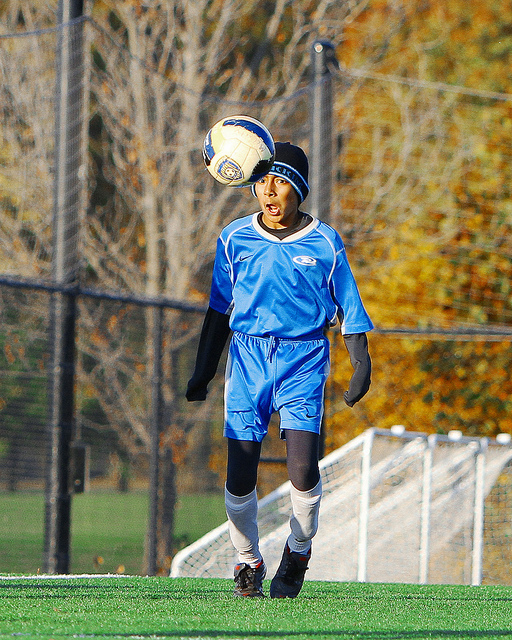
một người đàn ông đang dùng đầu để đỡ bóng